Valérie Kaprisky

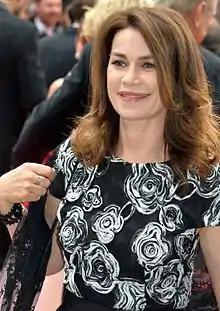
Kaprisky in 2016

She was born Valerie Chérès on 19 August 1962 in Neuilly-sur-Seine. Kaprisky is her Polish mother's maiden name. She is of Greek-Ottoman and Argentine descent on her father's side. When she was eight years old, her family moved to Cannes, where she discovered the Cannes film festival and decided to become an actress. At 17, she moved to Paris, attending high school during the day and the Cours Florent acting school at night.